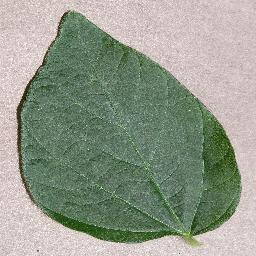
Label: Soybean___healthy